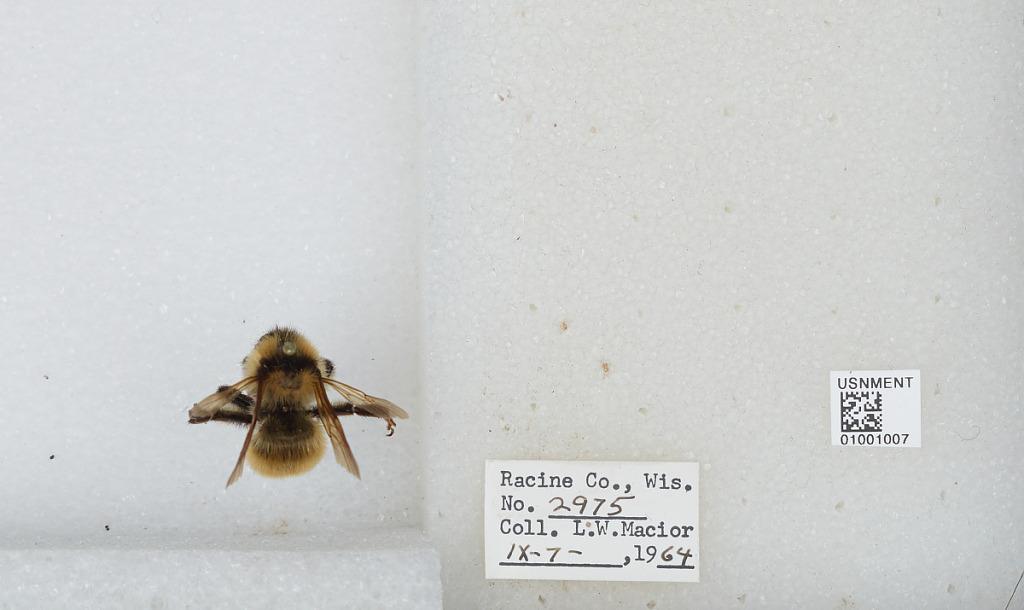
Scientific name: Bombus (Fervidobombus) fervidus fervidus (Fabricius)
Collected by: L. Macior
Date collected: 1964-9-7
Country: United States
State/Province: Wisconsin
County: Racine
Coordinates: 42.78, -87.76